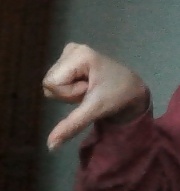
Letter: waw